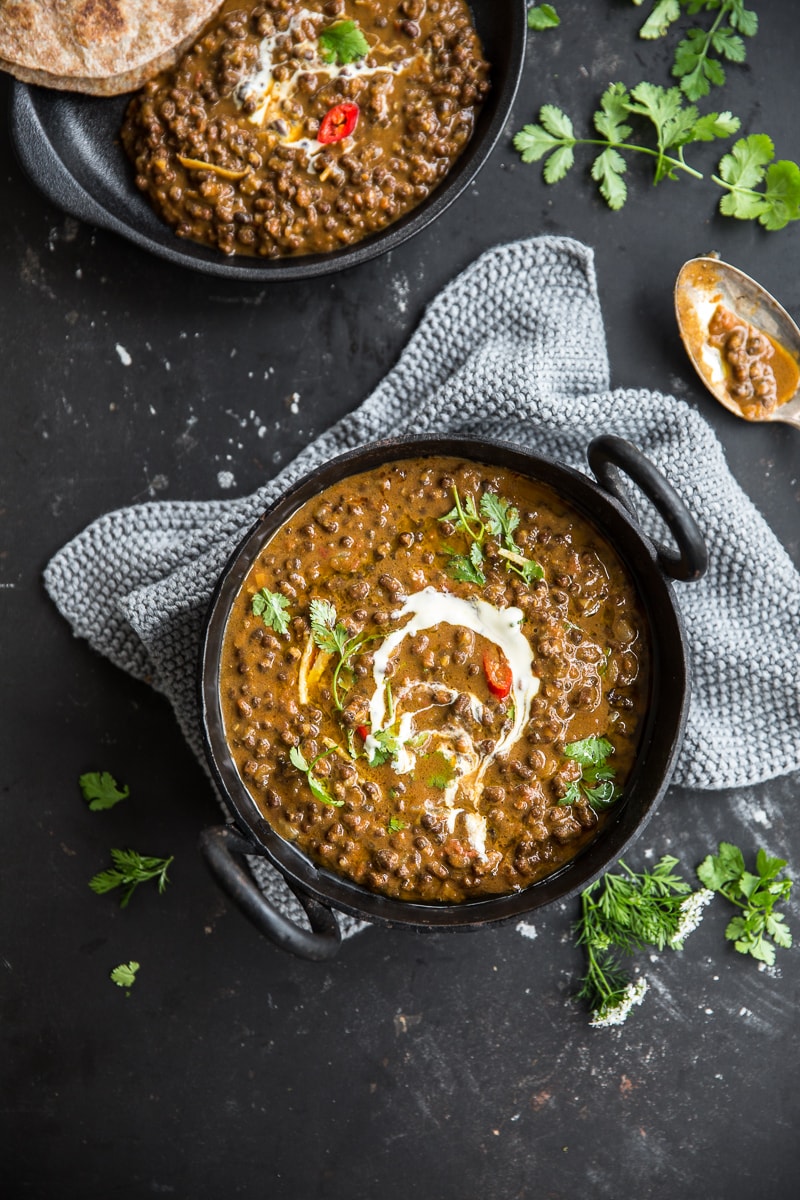
Dish: dal_makhani